John Christmas Møller

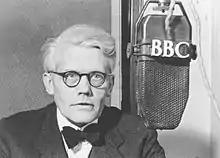
John Christmas Møller broadcasting in Danish for British Broadcasting Corporation (BBC) for his fellow citizens in occupied Denmark during World War II.

Guido Leo John Christmas Møller, usually known as Christmas Møller (3 April 1894 in Copenhagen – 13 April 1948 in Copenhagen) was a Danish politician representing the Conservative People's Party.